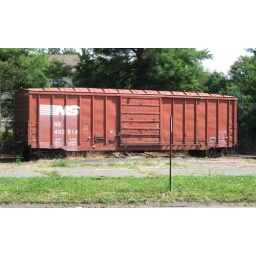
Norfolk Southern box car in Bloomfield, CT